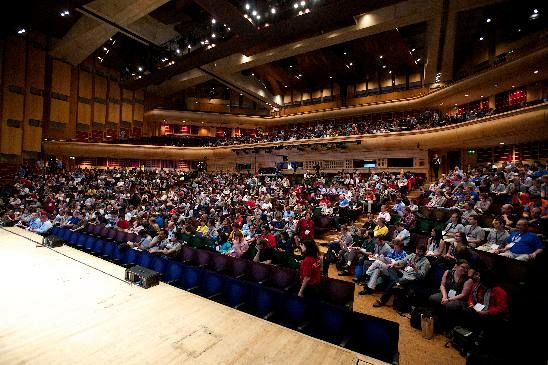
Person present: Yes